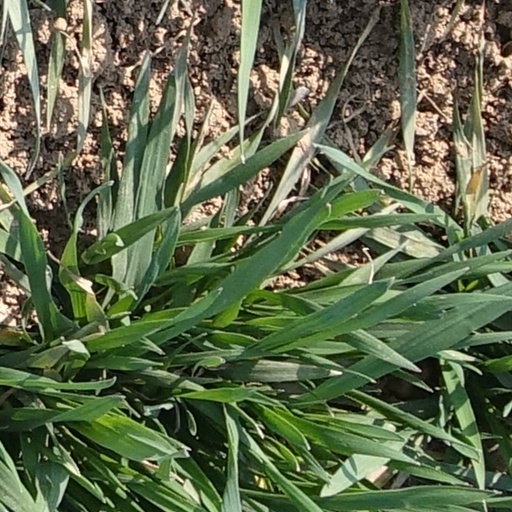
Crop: wheat